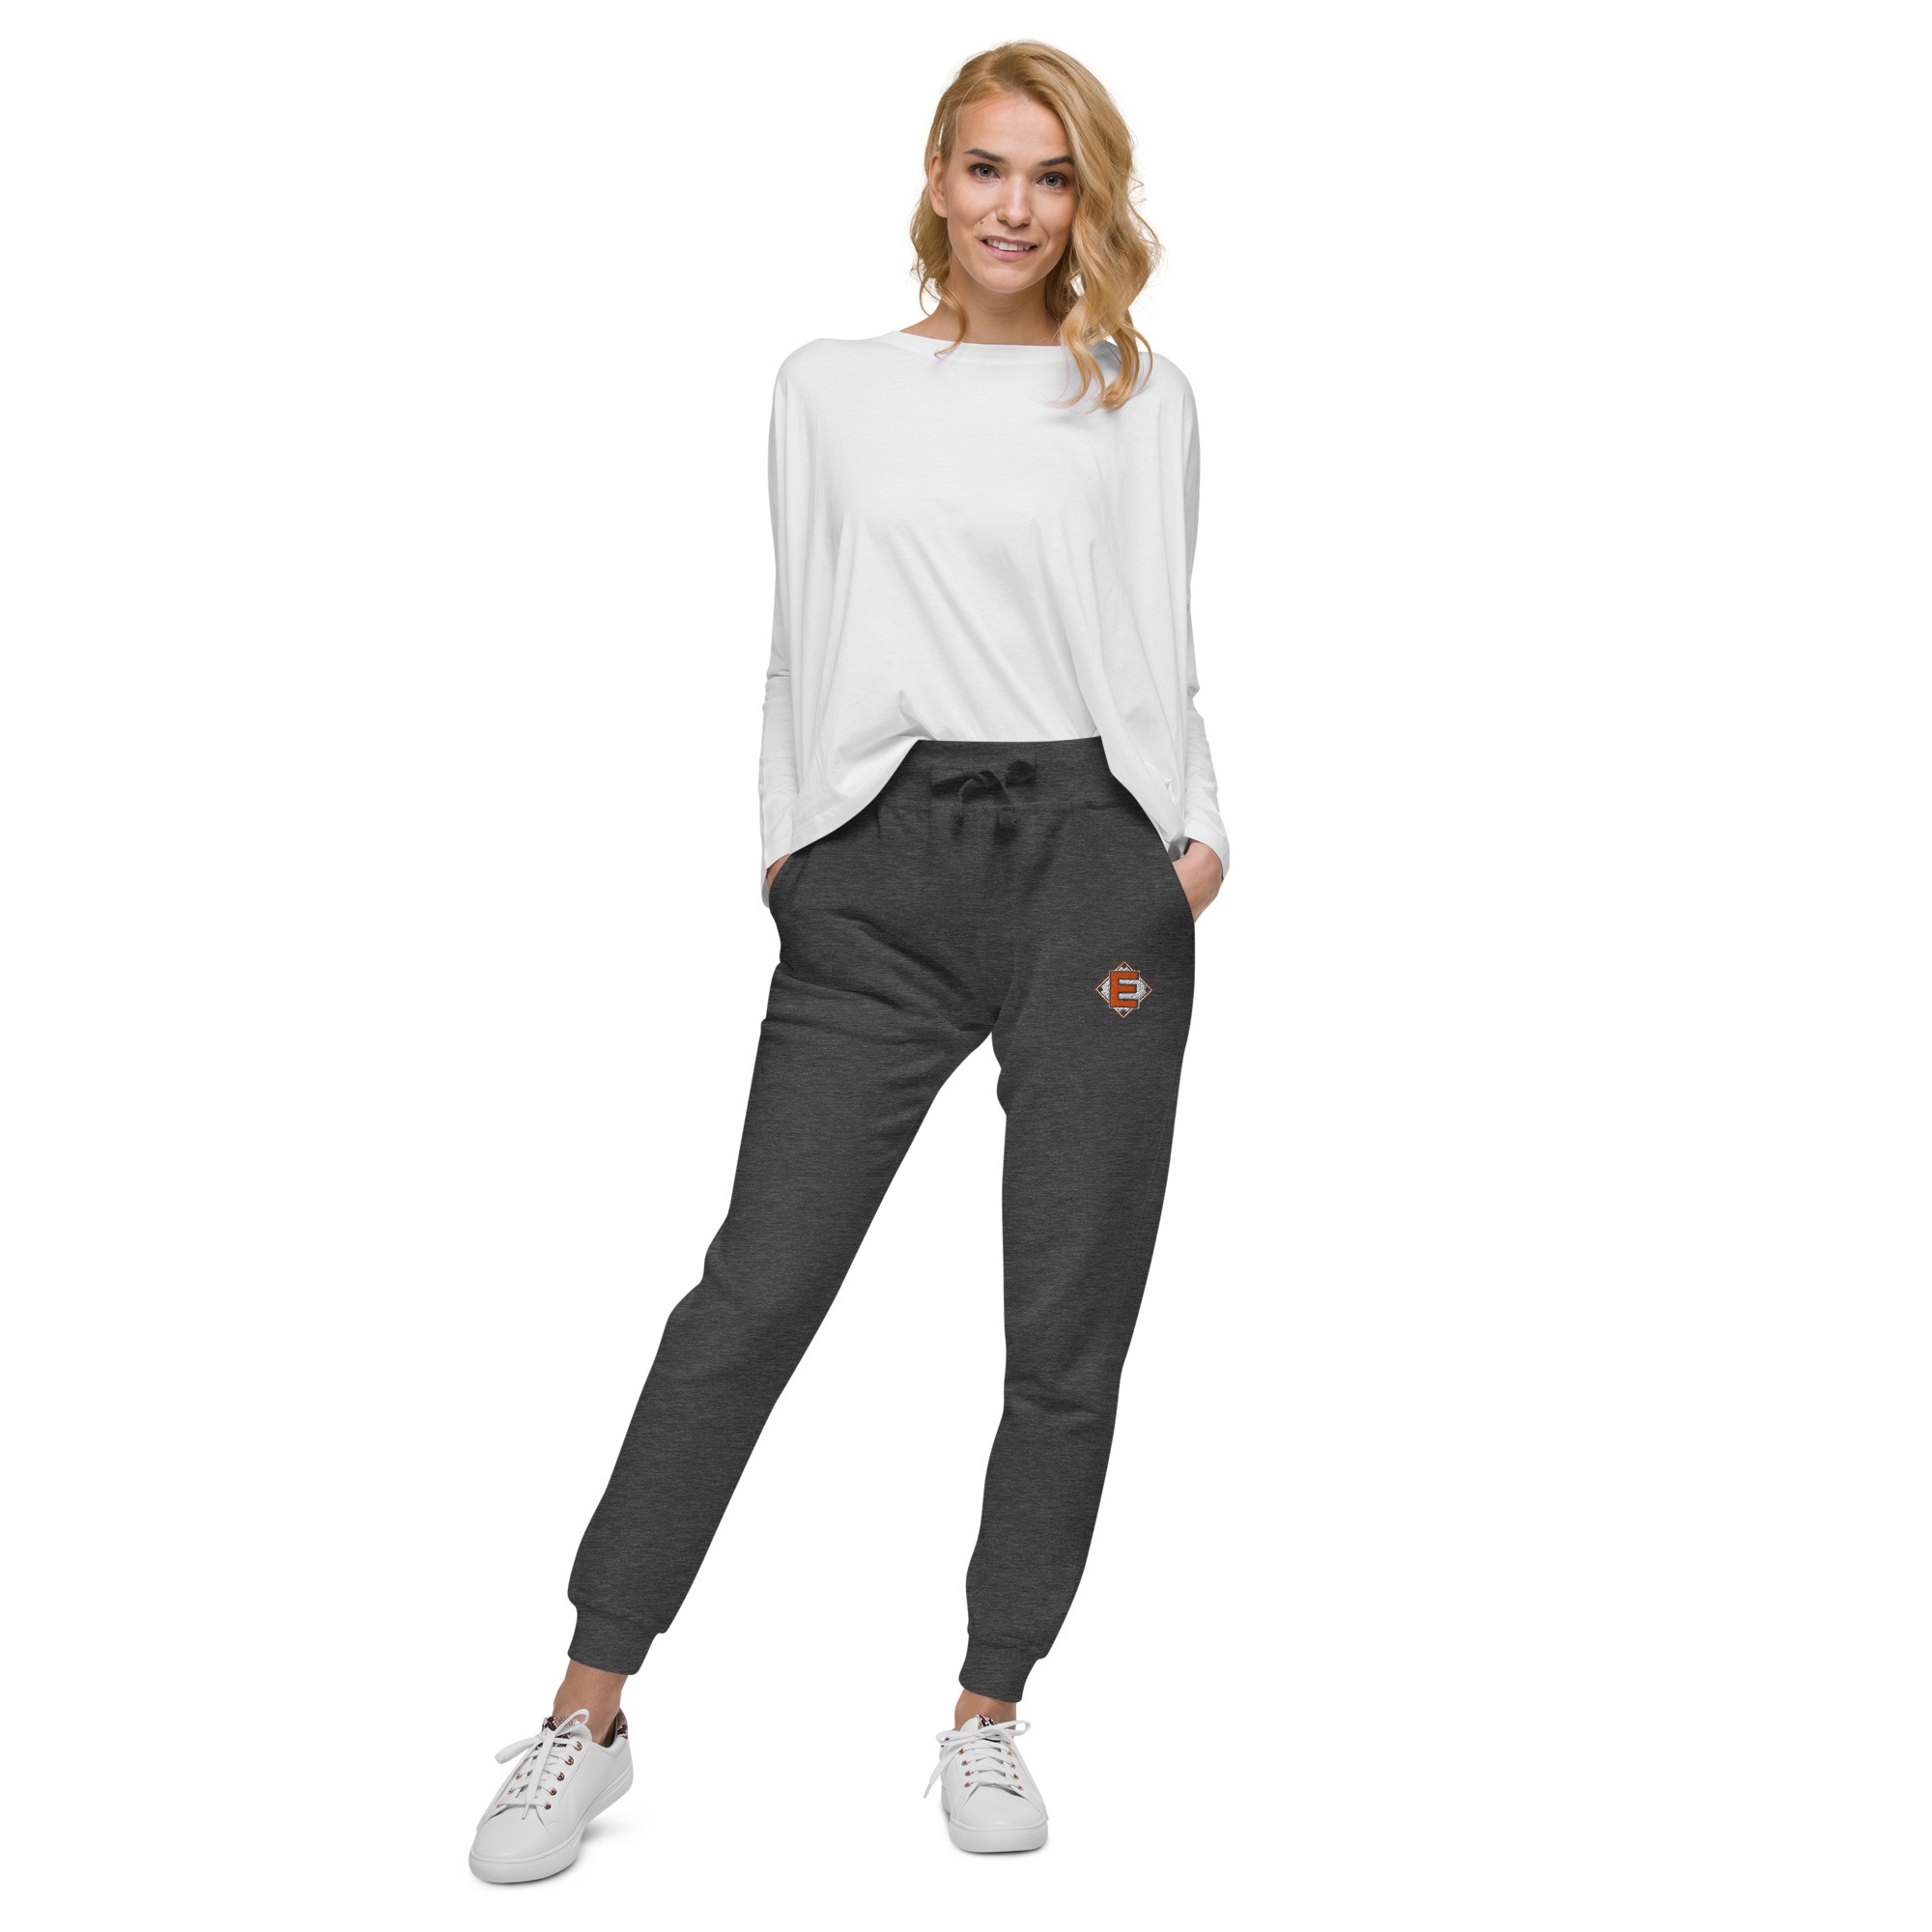
Unisex fleece sweatpants
Well-made and lined with fleece, these comfortable Unisex Fleece Sweatpants will be your first choice for a casual everyday outfit—all you need to add is a graphic tee and sneakers to finish off the look. • 100% cotton face • 65% cotton, 35% polyester • Charcoal Heather is 55% cotton, 45% polyester • Tightly knit 3-end fleece • 5-thread stitching • Cuffed and side-seamed legs • Elastic inside the waistband • Flat drawstrings in a matching color • 2 cross pockets in front • 1 top-stitched patch pocket on the back of the right leg • Ribbed waist, cuffs, and gusset at crotch • Blank product sourced from Pakistan Size guide WAIST (inches) INSEAM LENGTH (inches) XS 28 28 S 30 29 M 32 30 L 34 31 XL 36 32 2XL 38 33 WAIST (cm) INSEAM LENGTH (cm) XS 71.1 71.1 S 76.2 73.7 M 81.3 76.2 L 86.4 78.7 XL 91.4 81.3 2XL 96.5 83.8
Brand: Southern Girly Designs
Category: Apparel & Accessories > Clothing > Activewear > Activewear Pants > Sweatpants